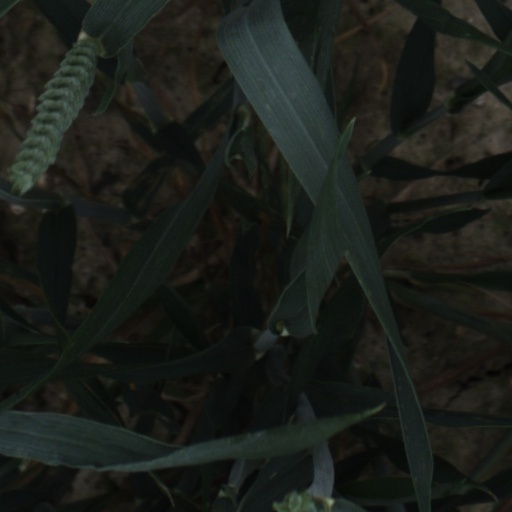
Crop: wheat